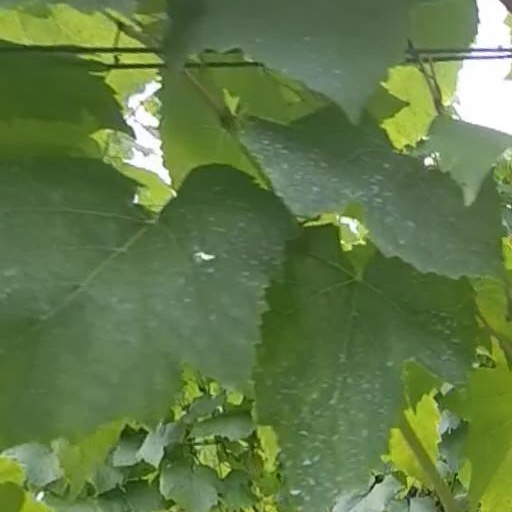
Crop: grape